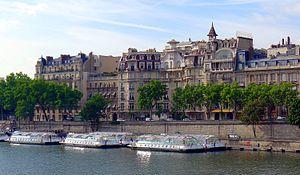
Port de Solférino